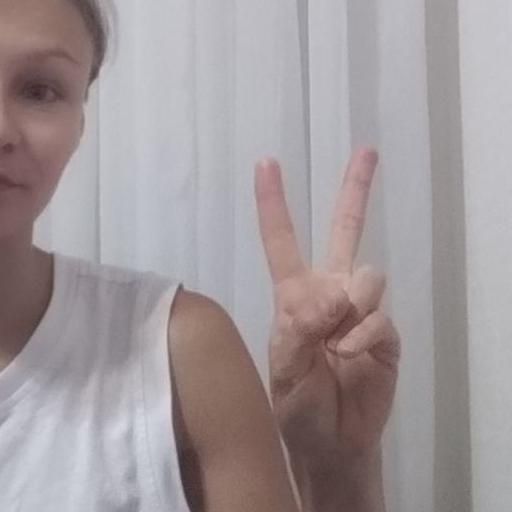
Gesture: peace